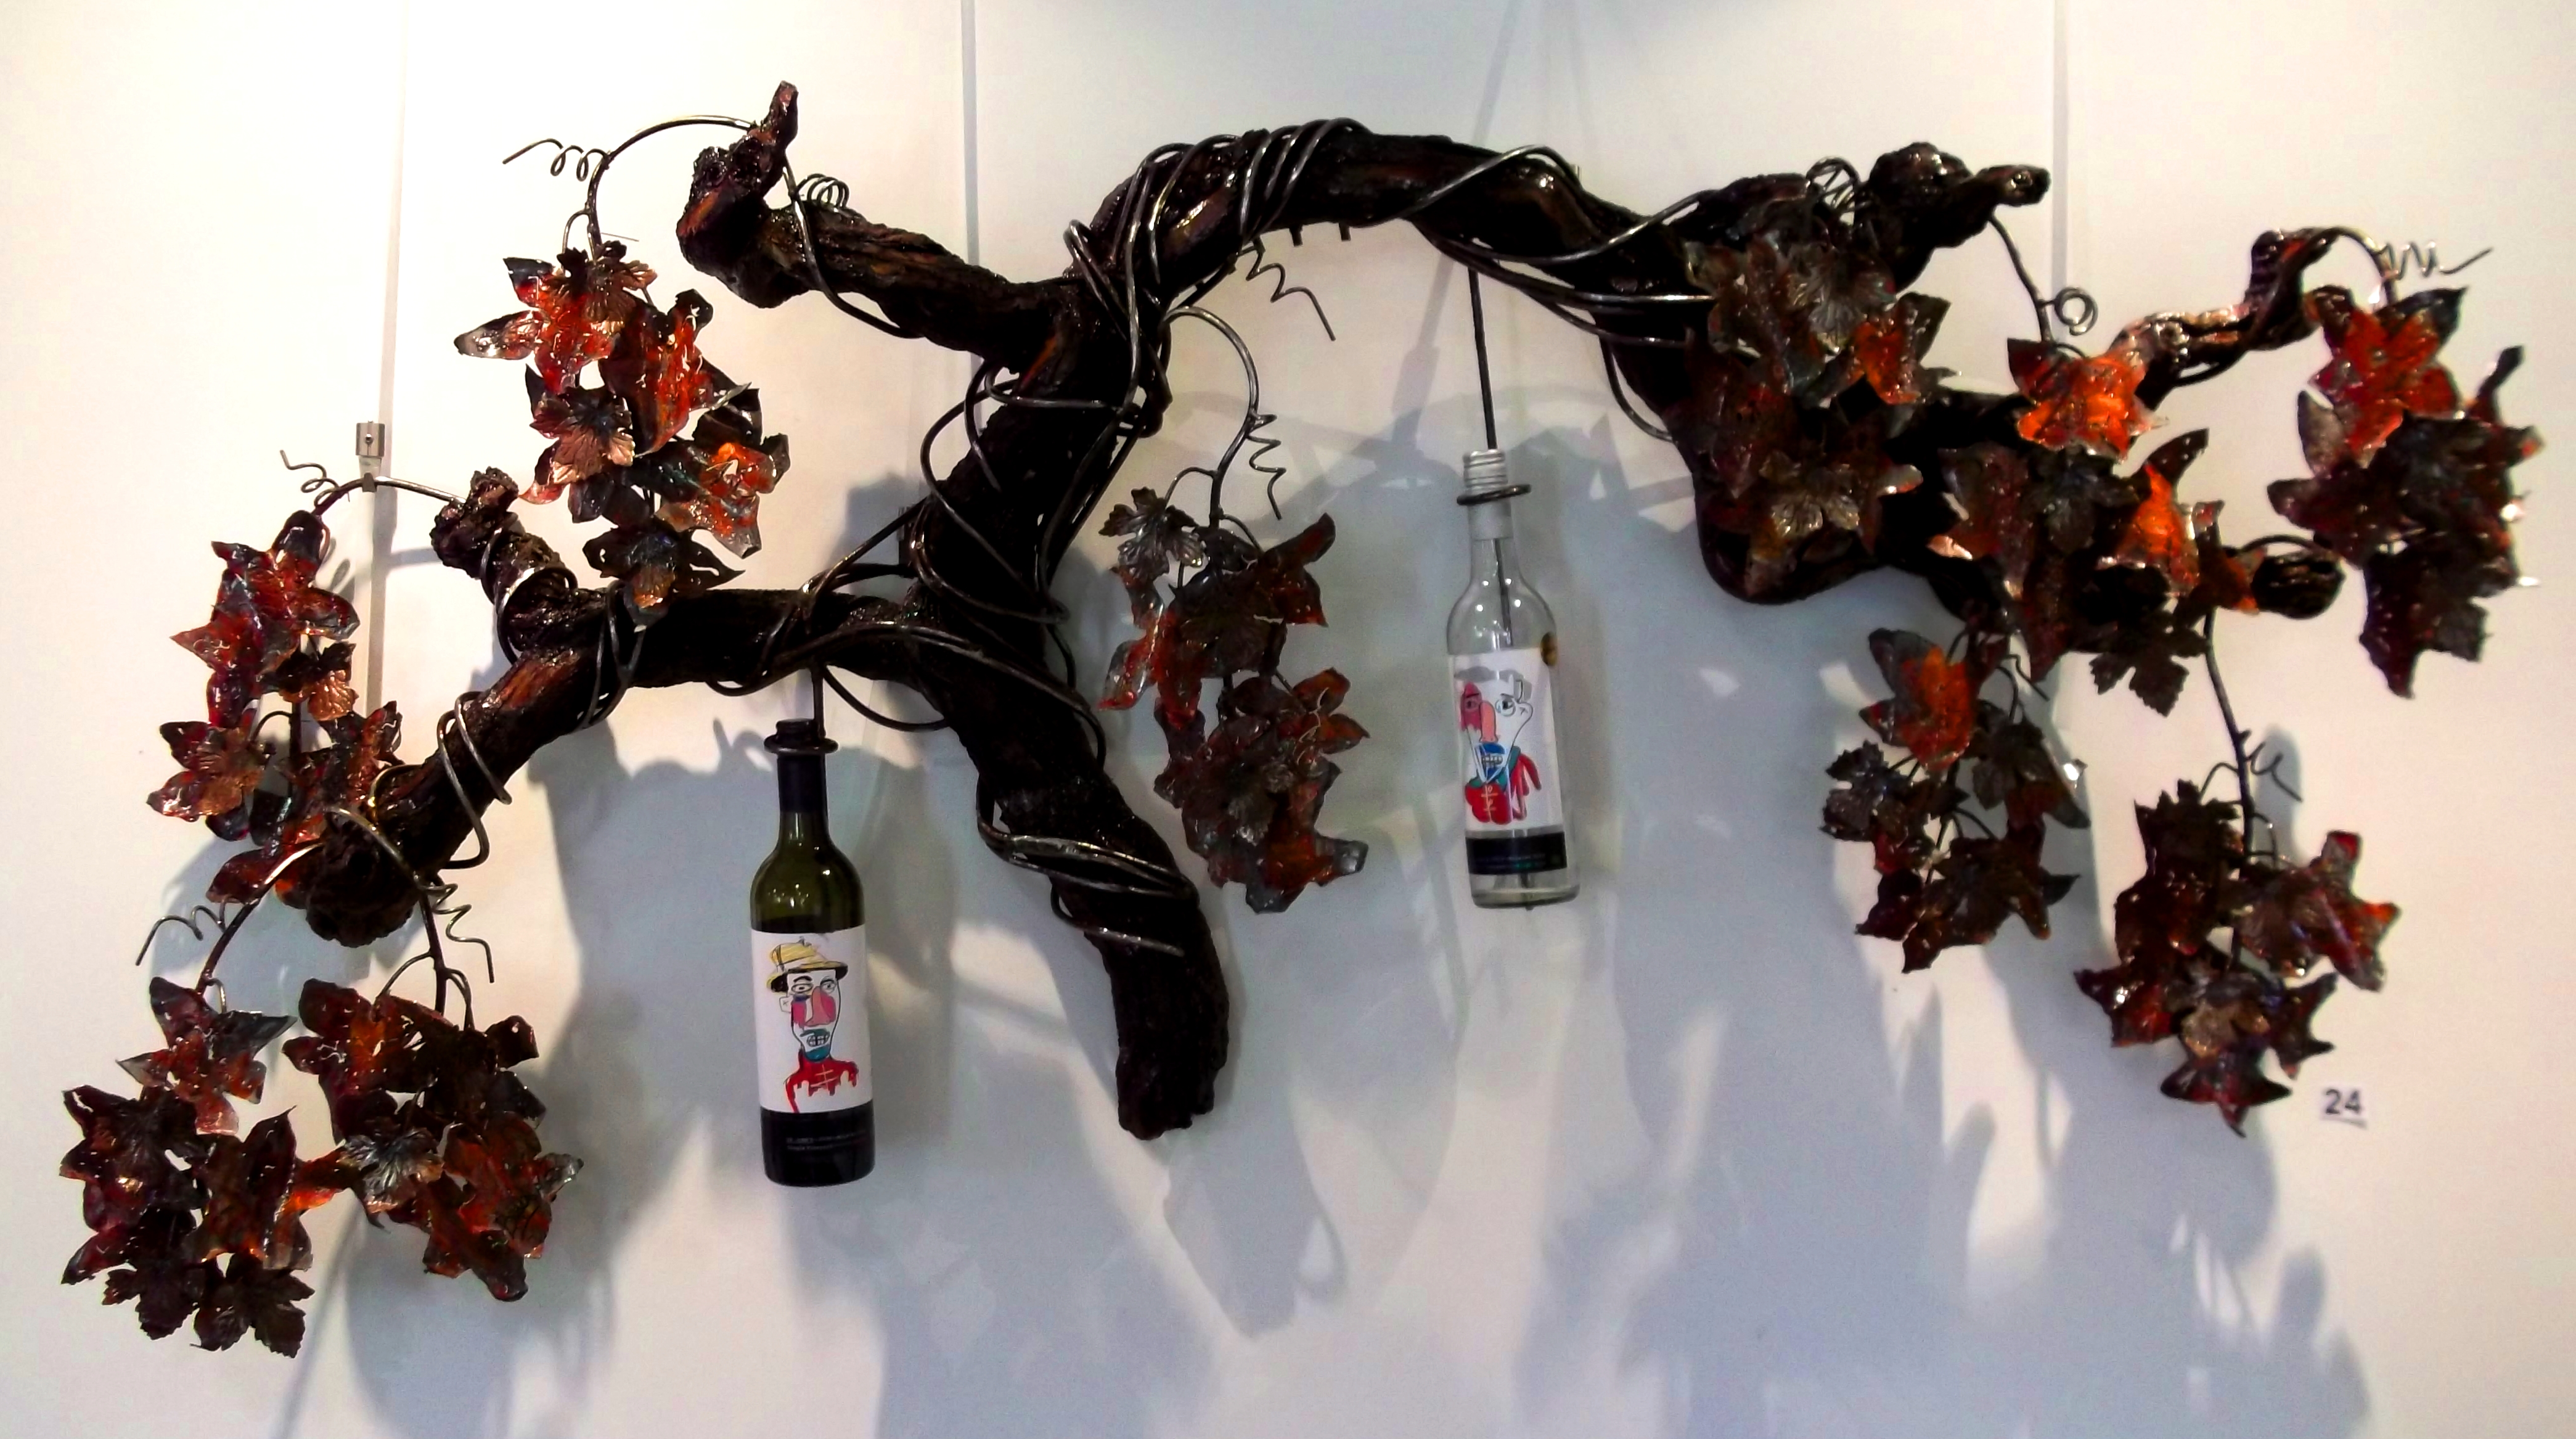
wine, toy, artwork, christmas decoration, australia, 2012, les, action figure, adelaide, dailyshoot, 365, maclaren, leshaines, haines, region, vale, normanville